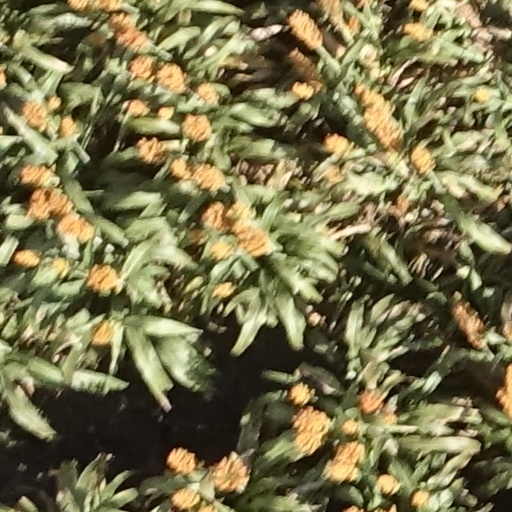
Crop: sorghum